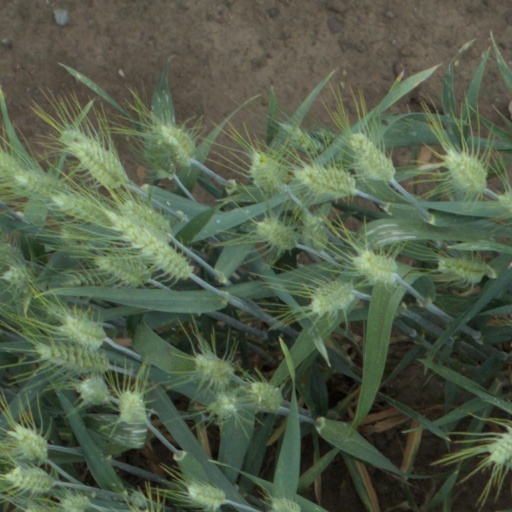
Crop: wheat